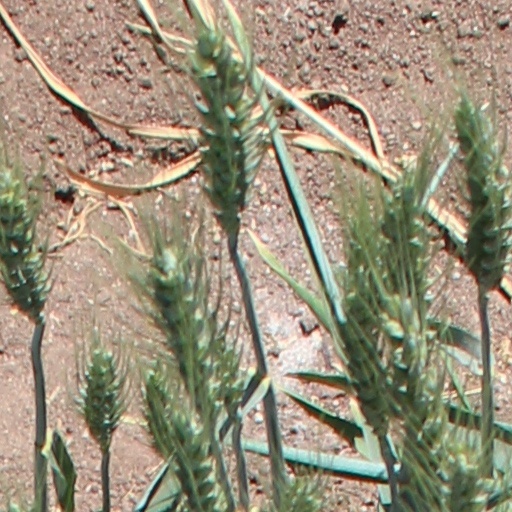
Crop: wheat